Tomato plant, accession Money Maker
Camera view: tilt-top (135 deg); turntable rotation: 300 degrees
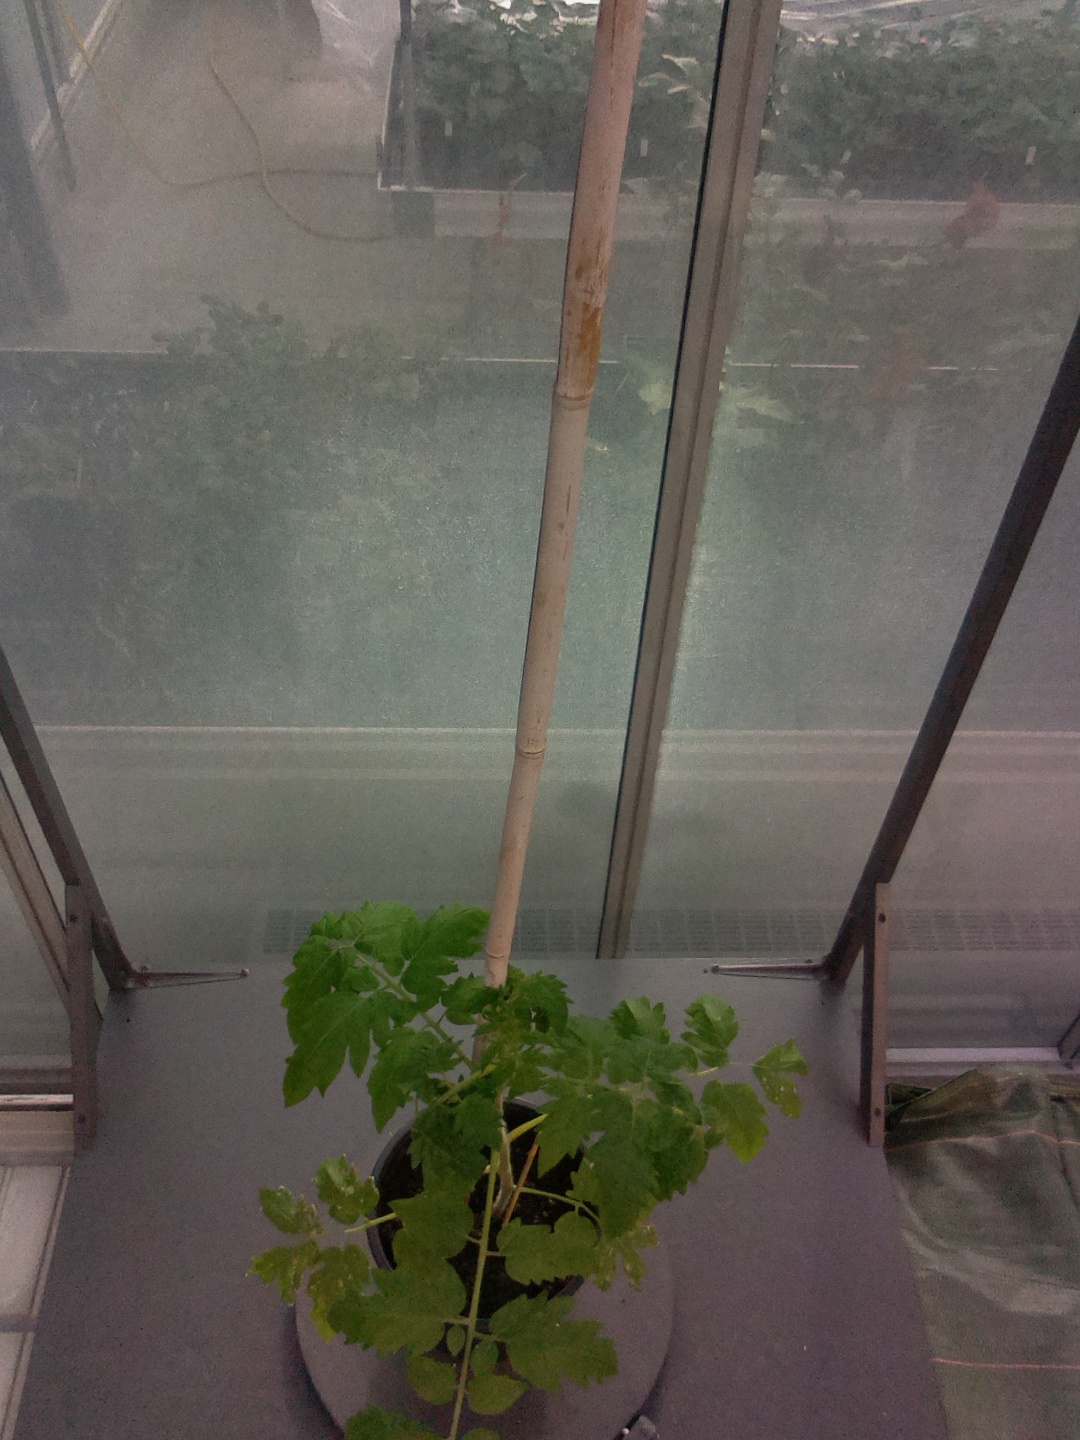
BBCH growth stage 20: First Side shoot start formed